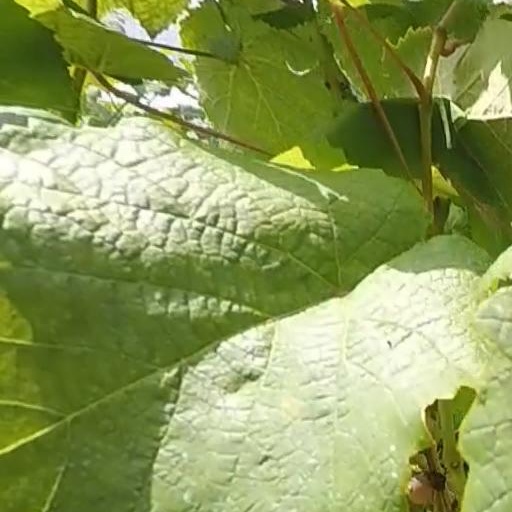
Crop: grape